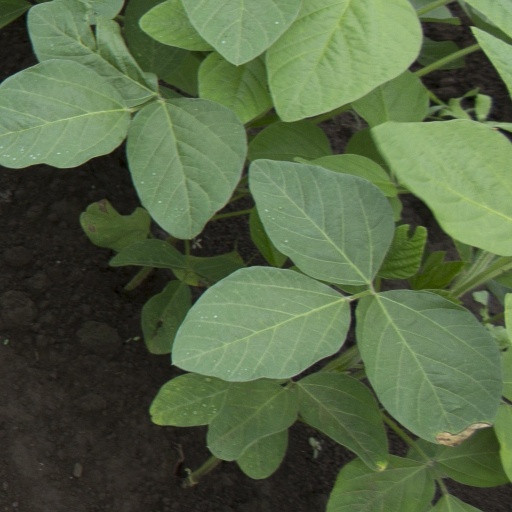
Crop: soybean